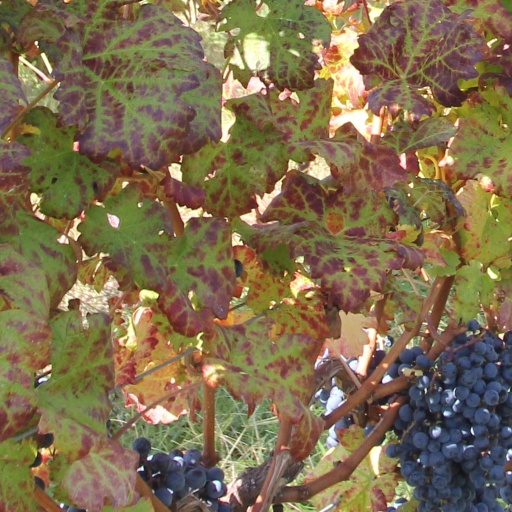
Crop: grape